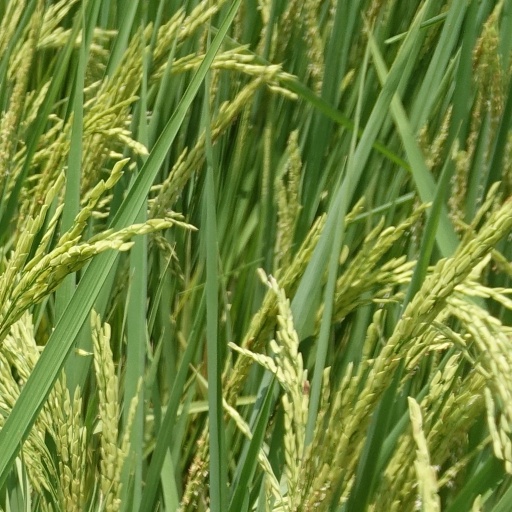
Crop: rice